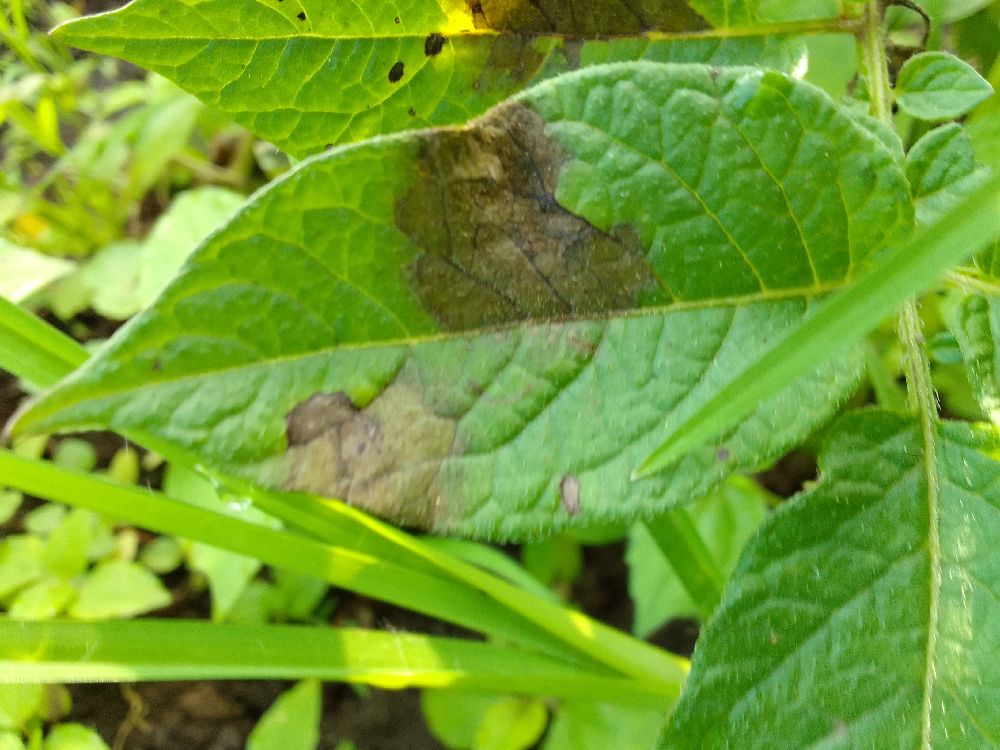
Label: Late blight